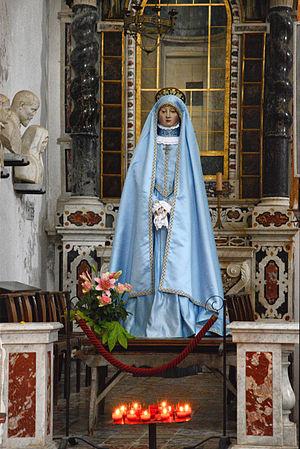
La pro-cathédrale Saint-Jean-Baptiste est une ancienne cathédrale catholique romaine située à Calvi dans le département de Haute-Corse. Elle a été le siège du diocèse de Sagone entre 1576 et 1802, date de sa suppression et de son rattachement au diocèse d'Ajaccio.